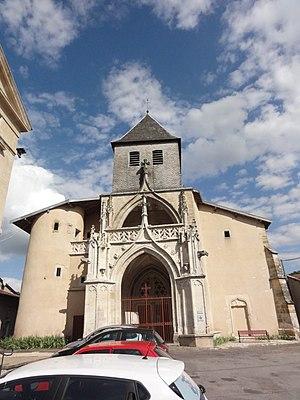
Église Saint-Rémi de Resson
L'église Saint-Rémi est une église catholique située à Resson, en France.
Resson est une commune française située dans le département de la Meuse en région Grand Est.